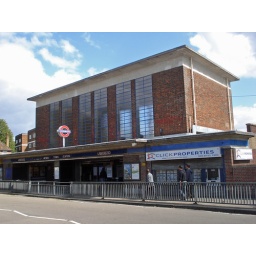
Rebuilt in 1931 by Charles Holden - a brick box with clerestory windows and slab roof